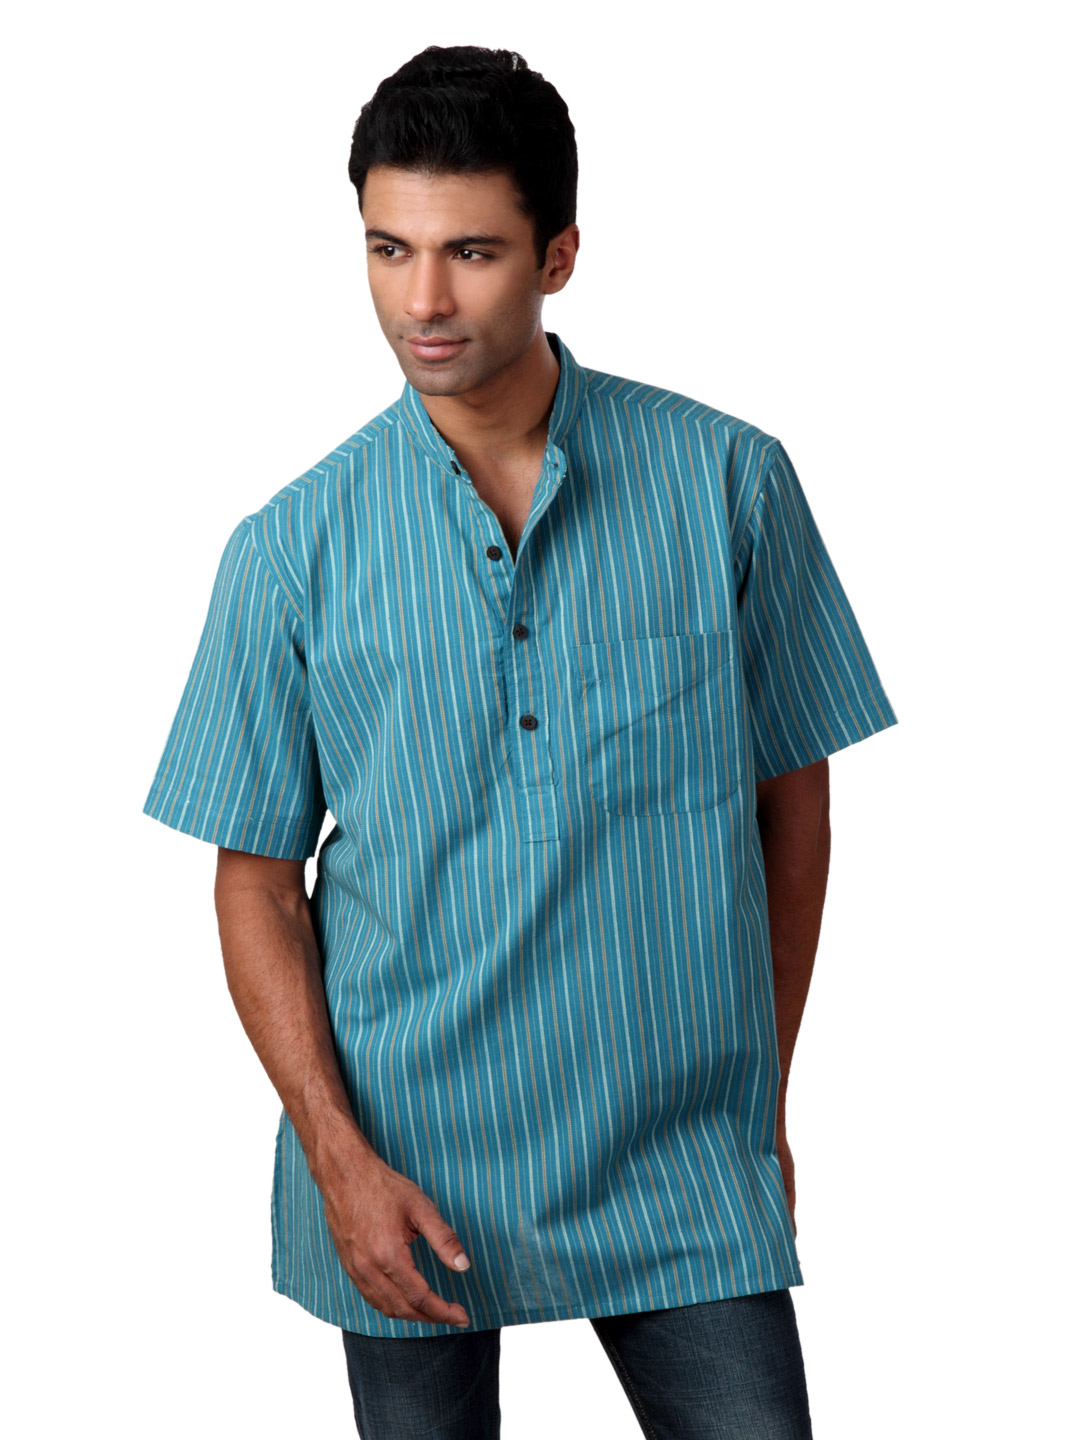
Fabindia Men Blue Kurta
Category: Apparel / Topwear / Kurtas
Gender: Men
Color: Blue
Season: Summer 2012
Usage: Ethnic